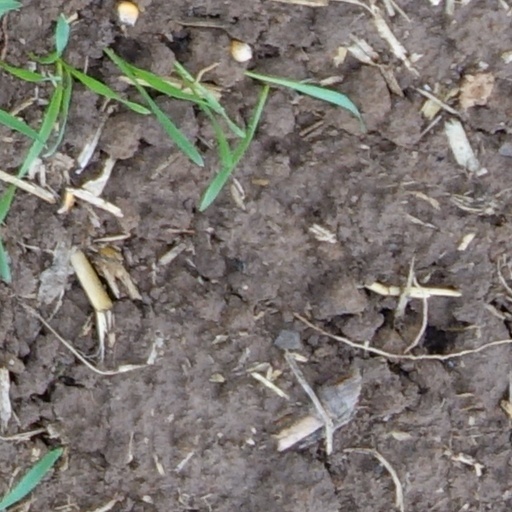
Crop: wheat